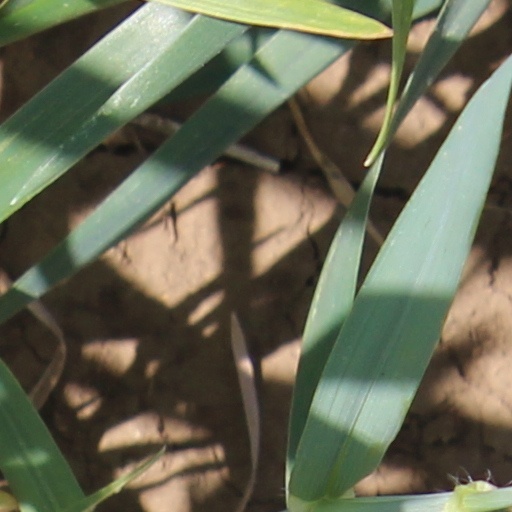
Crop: wheat